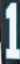
Number: 1